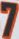
Number: 7